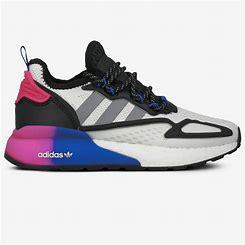
Brand: Adidas
Model: ZX 2K